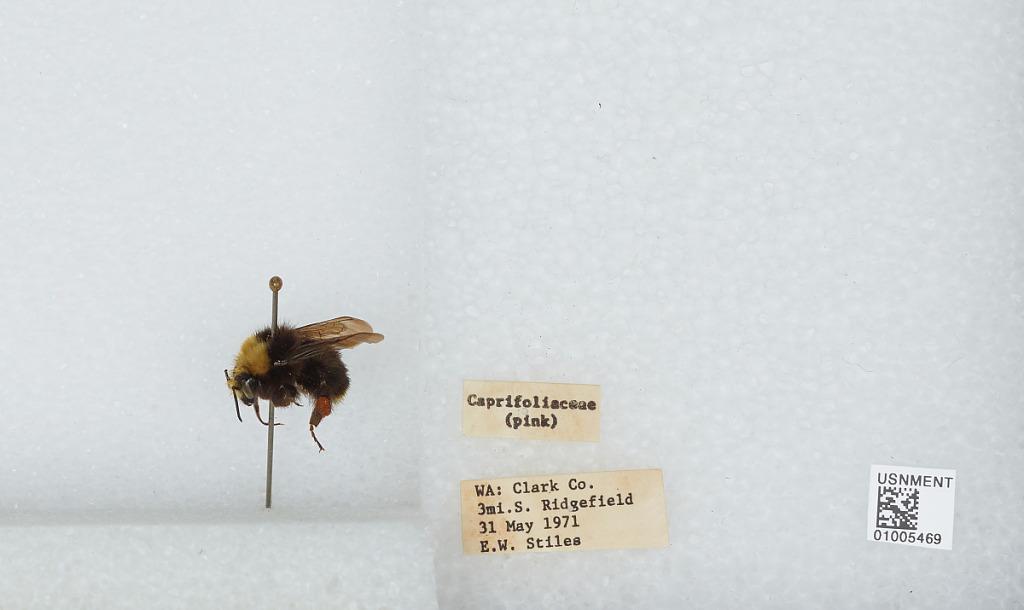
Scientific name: Bombus (Pyrobombus) caliginosa (Frison)
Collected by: E. Stiles
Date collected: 1971-5-31
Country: United States
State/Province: Washington
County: Clark
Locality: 3 miles south of Ridgefield
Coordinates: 45.775, -122.67